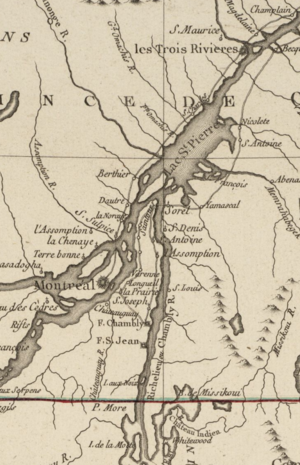
Le siège du Fort Saint-Jean ou siège du Fort St. John est un siège mené par le brigadier-général américain Richard Montgomery sur le Fort Saint-Jean et la ville de Saint-Jean-sur-Richelieu, au Québec, pendant la guerre d'indépendance des États-Unis. Le siège dura du 17 septembre au 3 novembre 1775, résultant en une capitulation de la garnison britannique.
Louis Brion de la Tour, né vers 1743 et mort en 1803, est un géographe et démographe français.